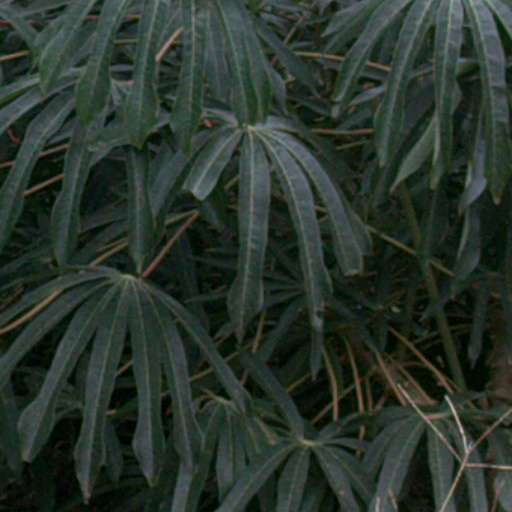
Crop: cassava